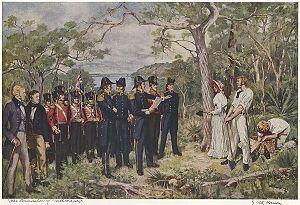
Cet article décrit l'histoire de l'état australien d'Australie-Occidentale. Peuplée probablement pendant plus de 40 000 ans par les seuls Aborigènes, le premier Européen à explorer l'Australie-Occidentale est le Néerlandais Dirk Hartog en 1616. Les origines de l'État commencent par l'établissement d'une colonie anglaise à King George Sound en 1826. L'Australie-Occidentale obtient le droit de former son gouvernement en 1889 avec un parlement bicaméral basé à Perth. Avec la fédération des colonies australiennes en 1901, l'Australie-Occidentale devient un État au sein de la structure fédérale d'Australie.
Perth est la capitale de l'État d'Australie-Occidentale. Elle est située dans le Sud-Ouest de l'Australie, en bordure de l'océan Indien et sur les rives du fleuve Swan. Sa population s'élève à 2 059 484 habitants en 2018, ce qui en fait la quatrième ville du pays.
10 - 11 février : un cyclone dévaste l'île Bourbon.